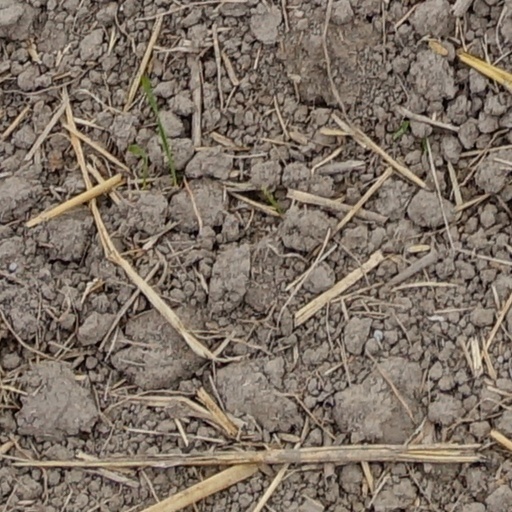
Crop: wheat